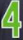
Number: 4